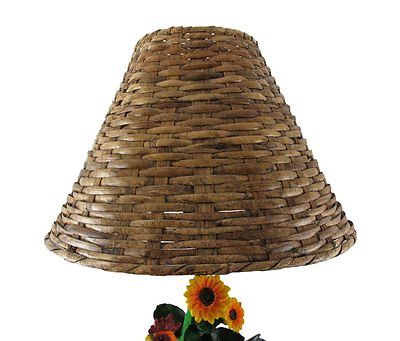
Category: lamp